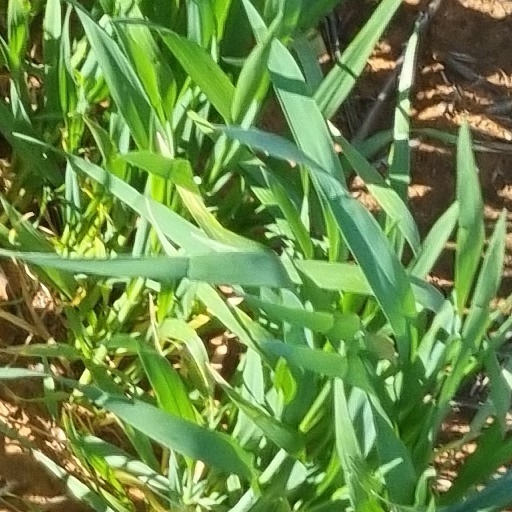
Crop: wheat